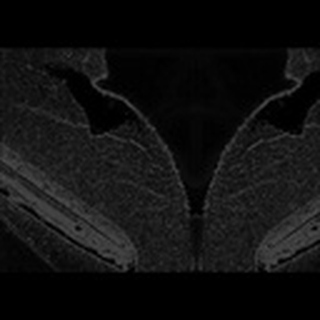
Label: cotton_army_worm